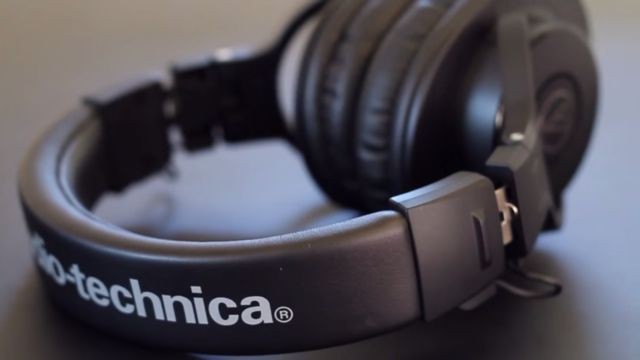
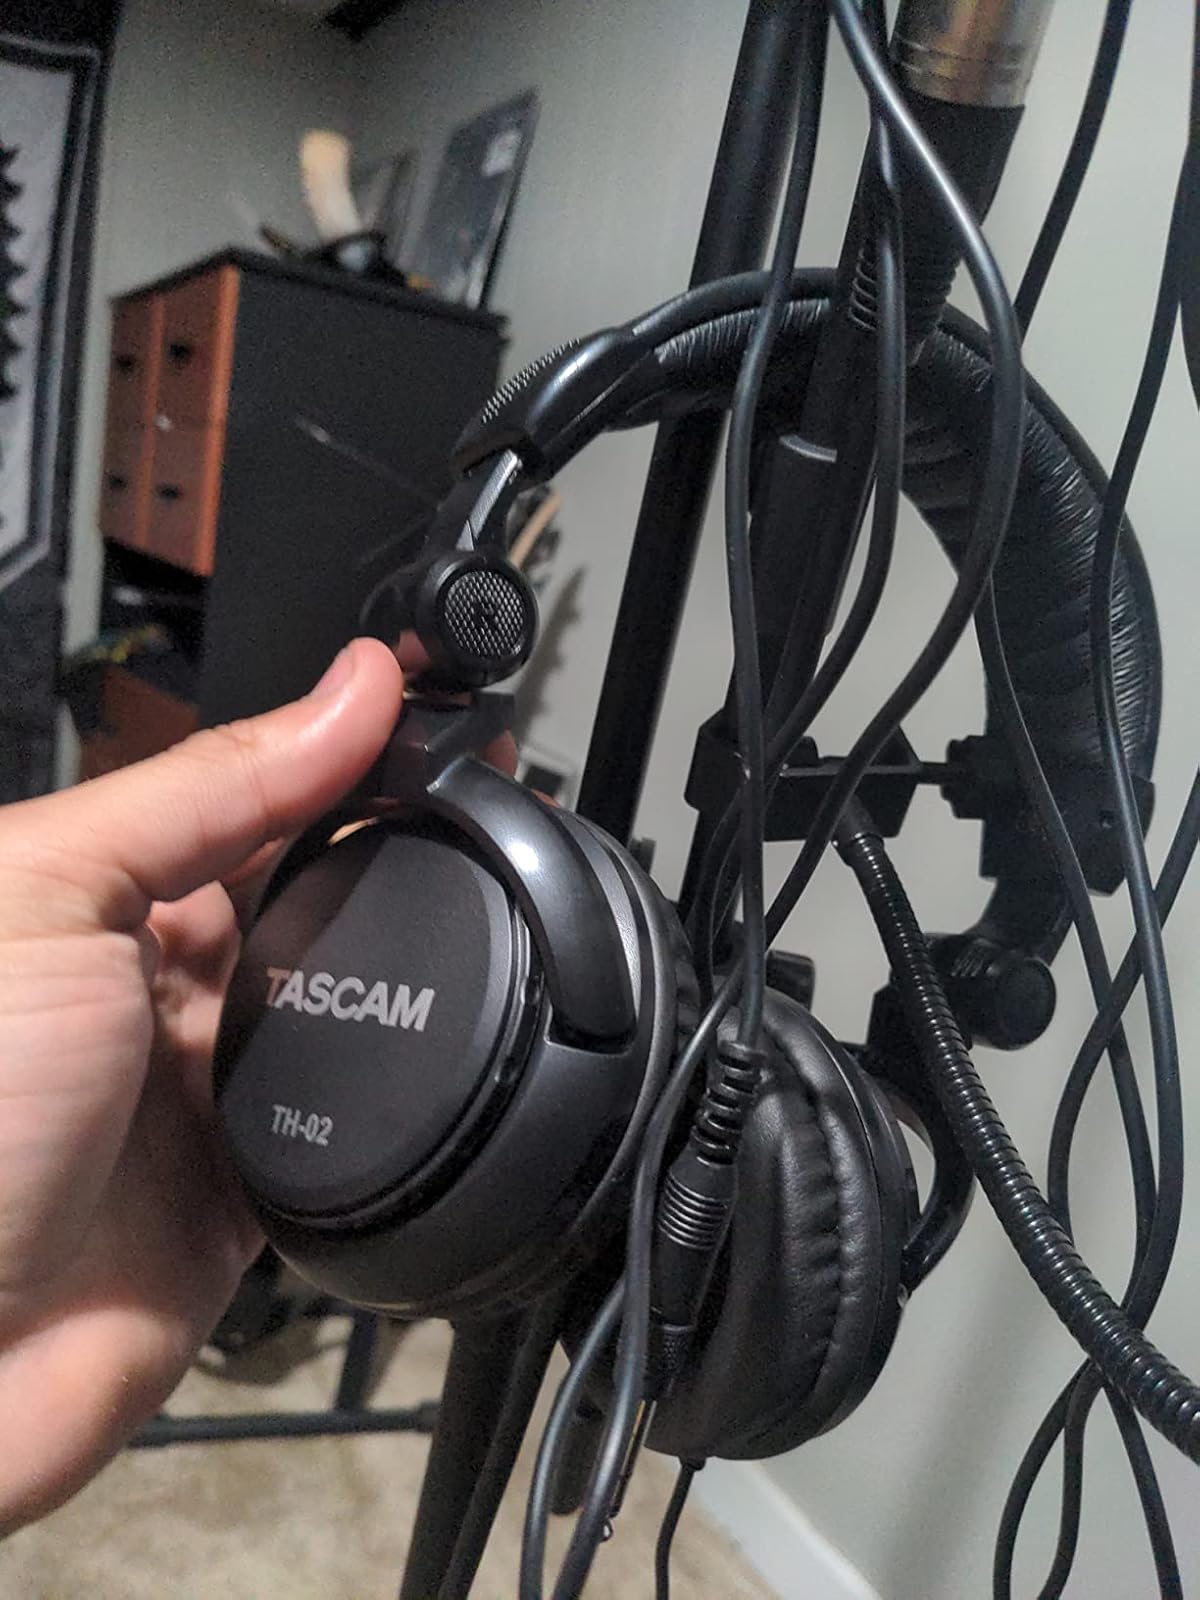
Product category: headphones
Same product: no